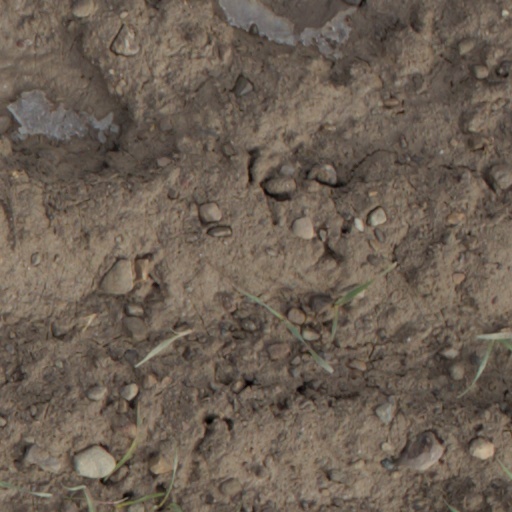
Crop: wheat